Urduja House

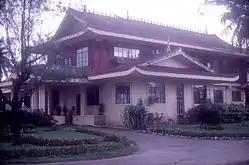
The Urduja House in Lingayen, Pangasinan in September 1982 as it was originally designed prior to the 2007 renovation

Until the term of Governor Amado Espino, Jr., the Urduja House also hosts the Governor's Office. But in a press statement on July 17, 2007, he initiated a reorganization program, which revamped the offices of the provincial government. Now the Governor also holds office in the Capitol, along with the Vice Governor and the Sangguniang Panlalawigan officials. The residence only serves as the living quarters of the governor, a ceremonial reception hall and a guesthouse for dignitaries staying overnight.